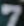
Number: 7